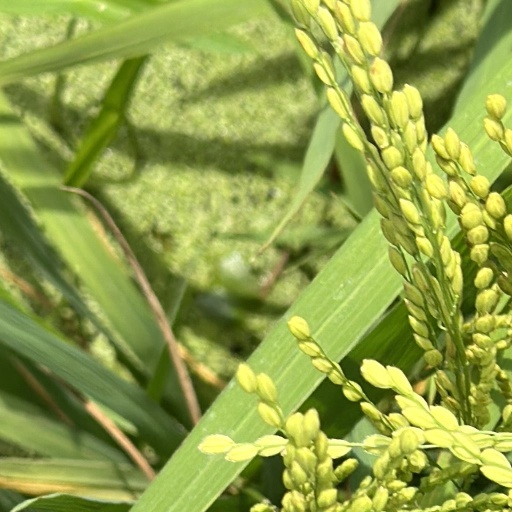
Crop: rice